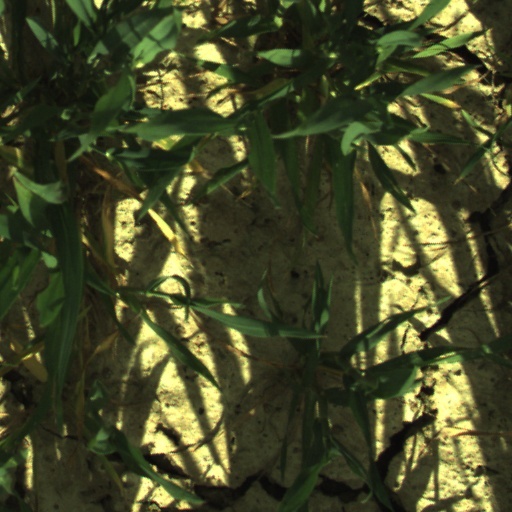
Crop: wheat